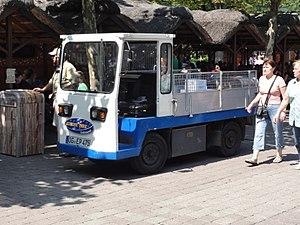
Véhicule électrique, Europa-Park, Rust, Bade-Wurtemberg, Allemagne.
Un véhicule électrique est un moyen de déplacement dont la propulsion est assurée exclusivement par un ou plusieurs moteurs électriques. Il peut tirer son énergie de ressources embarquées comme une batterie électrique, ou être connecté à une source extérieure, par exemple via une caténaire. Le moteur peut être embarqué, comme dans le cas de la plupart des véhicules terrestres, ou extérieur comme dans le cas du transport par câble.